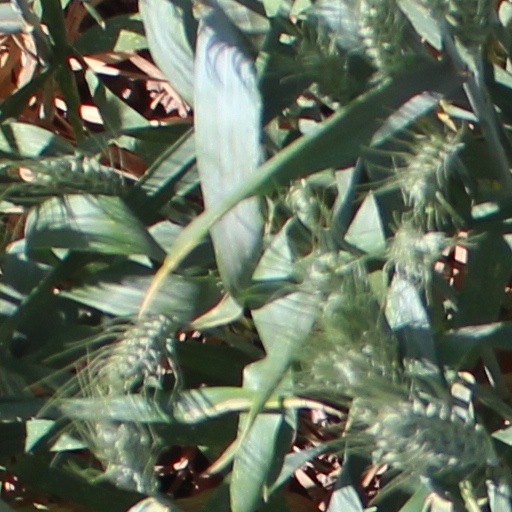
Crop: wheat